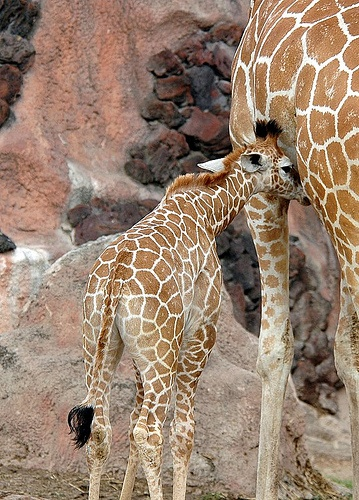
A baby giraffe underneath its mother by the rocks
A baby giraffe snuggle in to the arm pit of its mother
a baby giraffe attempting to feed from its mother
A young giraffe stands next to an older giraffe.
A baby giraffe is feeding on it's mother.